Marian Filar (politician)

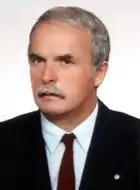
Marian Filar

Marian Filar (6 October 1942 – 1 June 2020) was a Polish lawyer, academic and politician who served as a member of the Sejm from 2007 to 2011.